Shinzo Abe

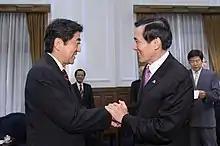
Abe meeting with President Ma Ying-jeou during his 2010 visit to Taiwan

In the lead-up to the July election, Abe's Agriculture Minister Toshikatsu Matsuoka committed suicide following a series of political funding scandals. He was the first cabinet member to commit suicide since World War II. Abe's ruling Liberal Democratic Party suffered great losses in the upper house election, losing control for the first time in 52 years. Agricultural minister, Norihiko Akagi, involved in a political funding scandal, resigned after the election. Additionally, Abe's rejection of a possible female Japanese monarch, which led to the Japanese succession controversy, diminished his support base. In an attempt to revive his administration, Abe announced a new cabinet in August 2007. Support for Abe rose by 10 percent as a result; however, the new agricultural minister Takehiko Endo, involved in a finance scandal, resigned only seven days later.